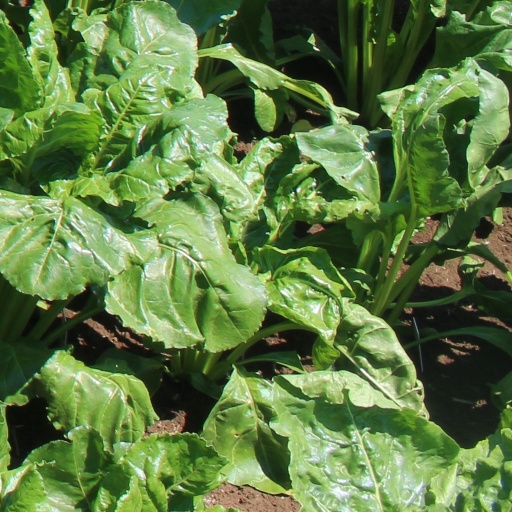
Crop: sugar beet